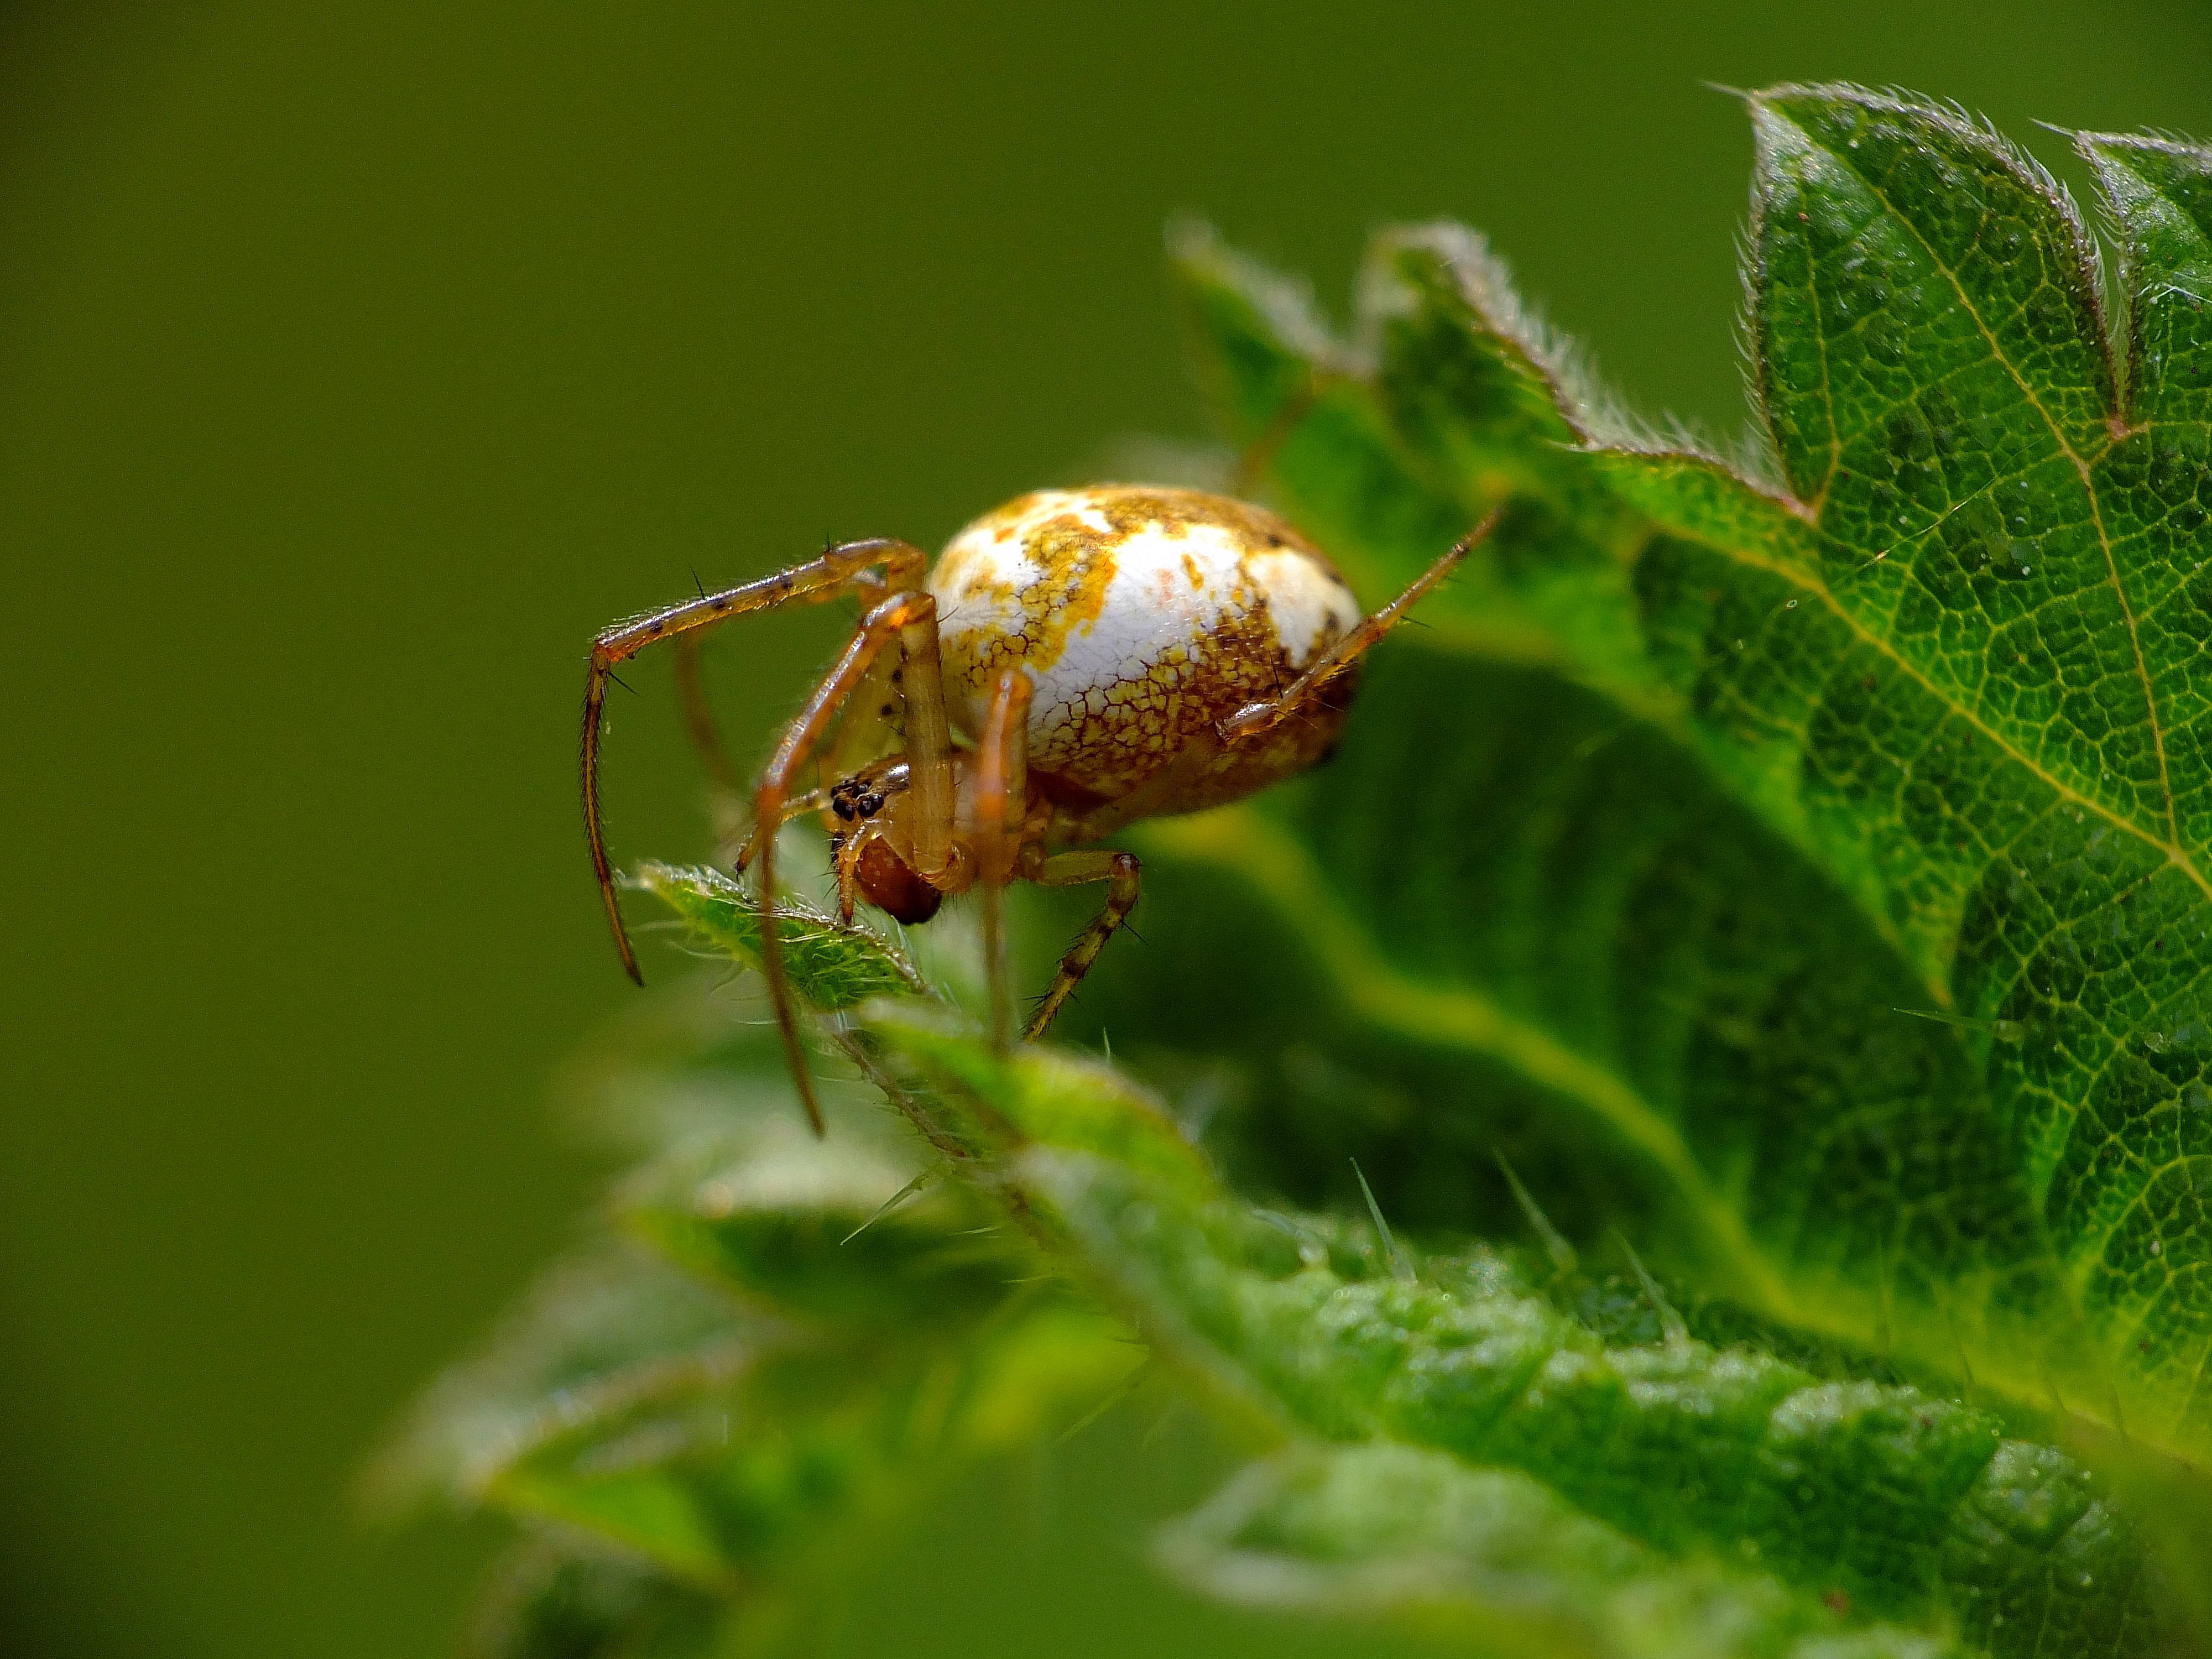
nature, photography, leaf, flower, green, insect, macro, botany, flora, fauna, invertebrate, close up, animals, naturaleza, espaa, galicia, pontevedra, weevil, ggl1, gaby1, xovesphoto, animales, gphoto, raynox250, pontevedragaliciaespaa, fujifilmxs1, macro photography, leaf beetle